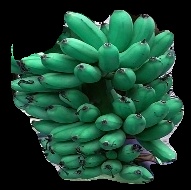
Variety: rasbale
Grade: grade1